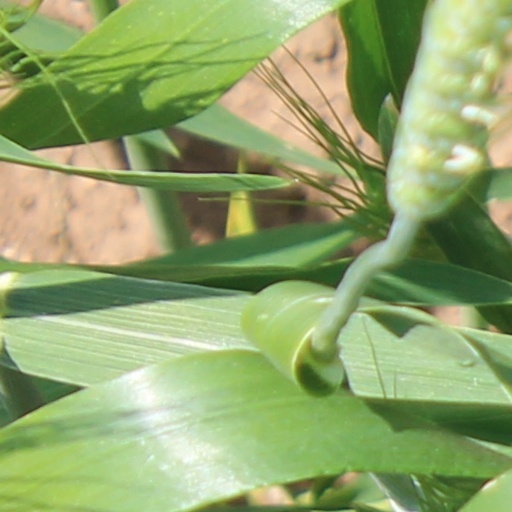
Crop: wheat